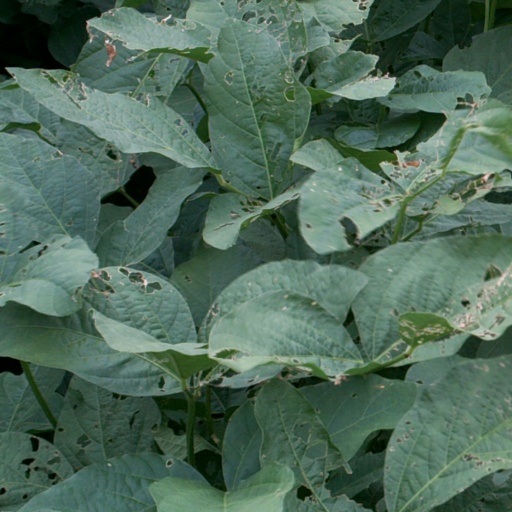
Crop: soybean